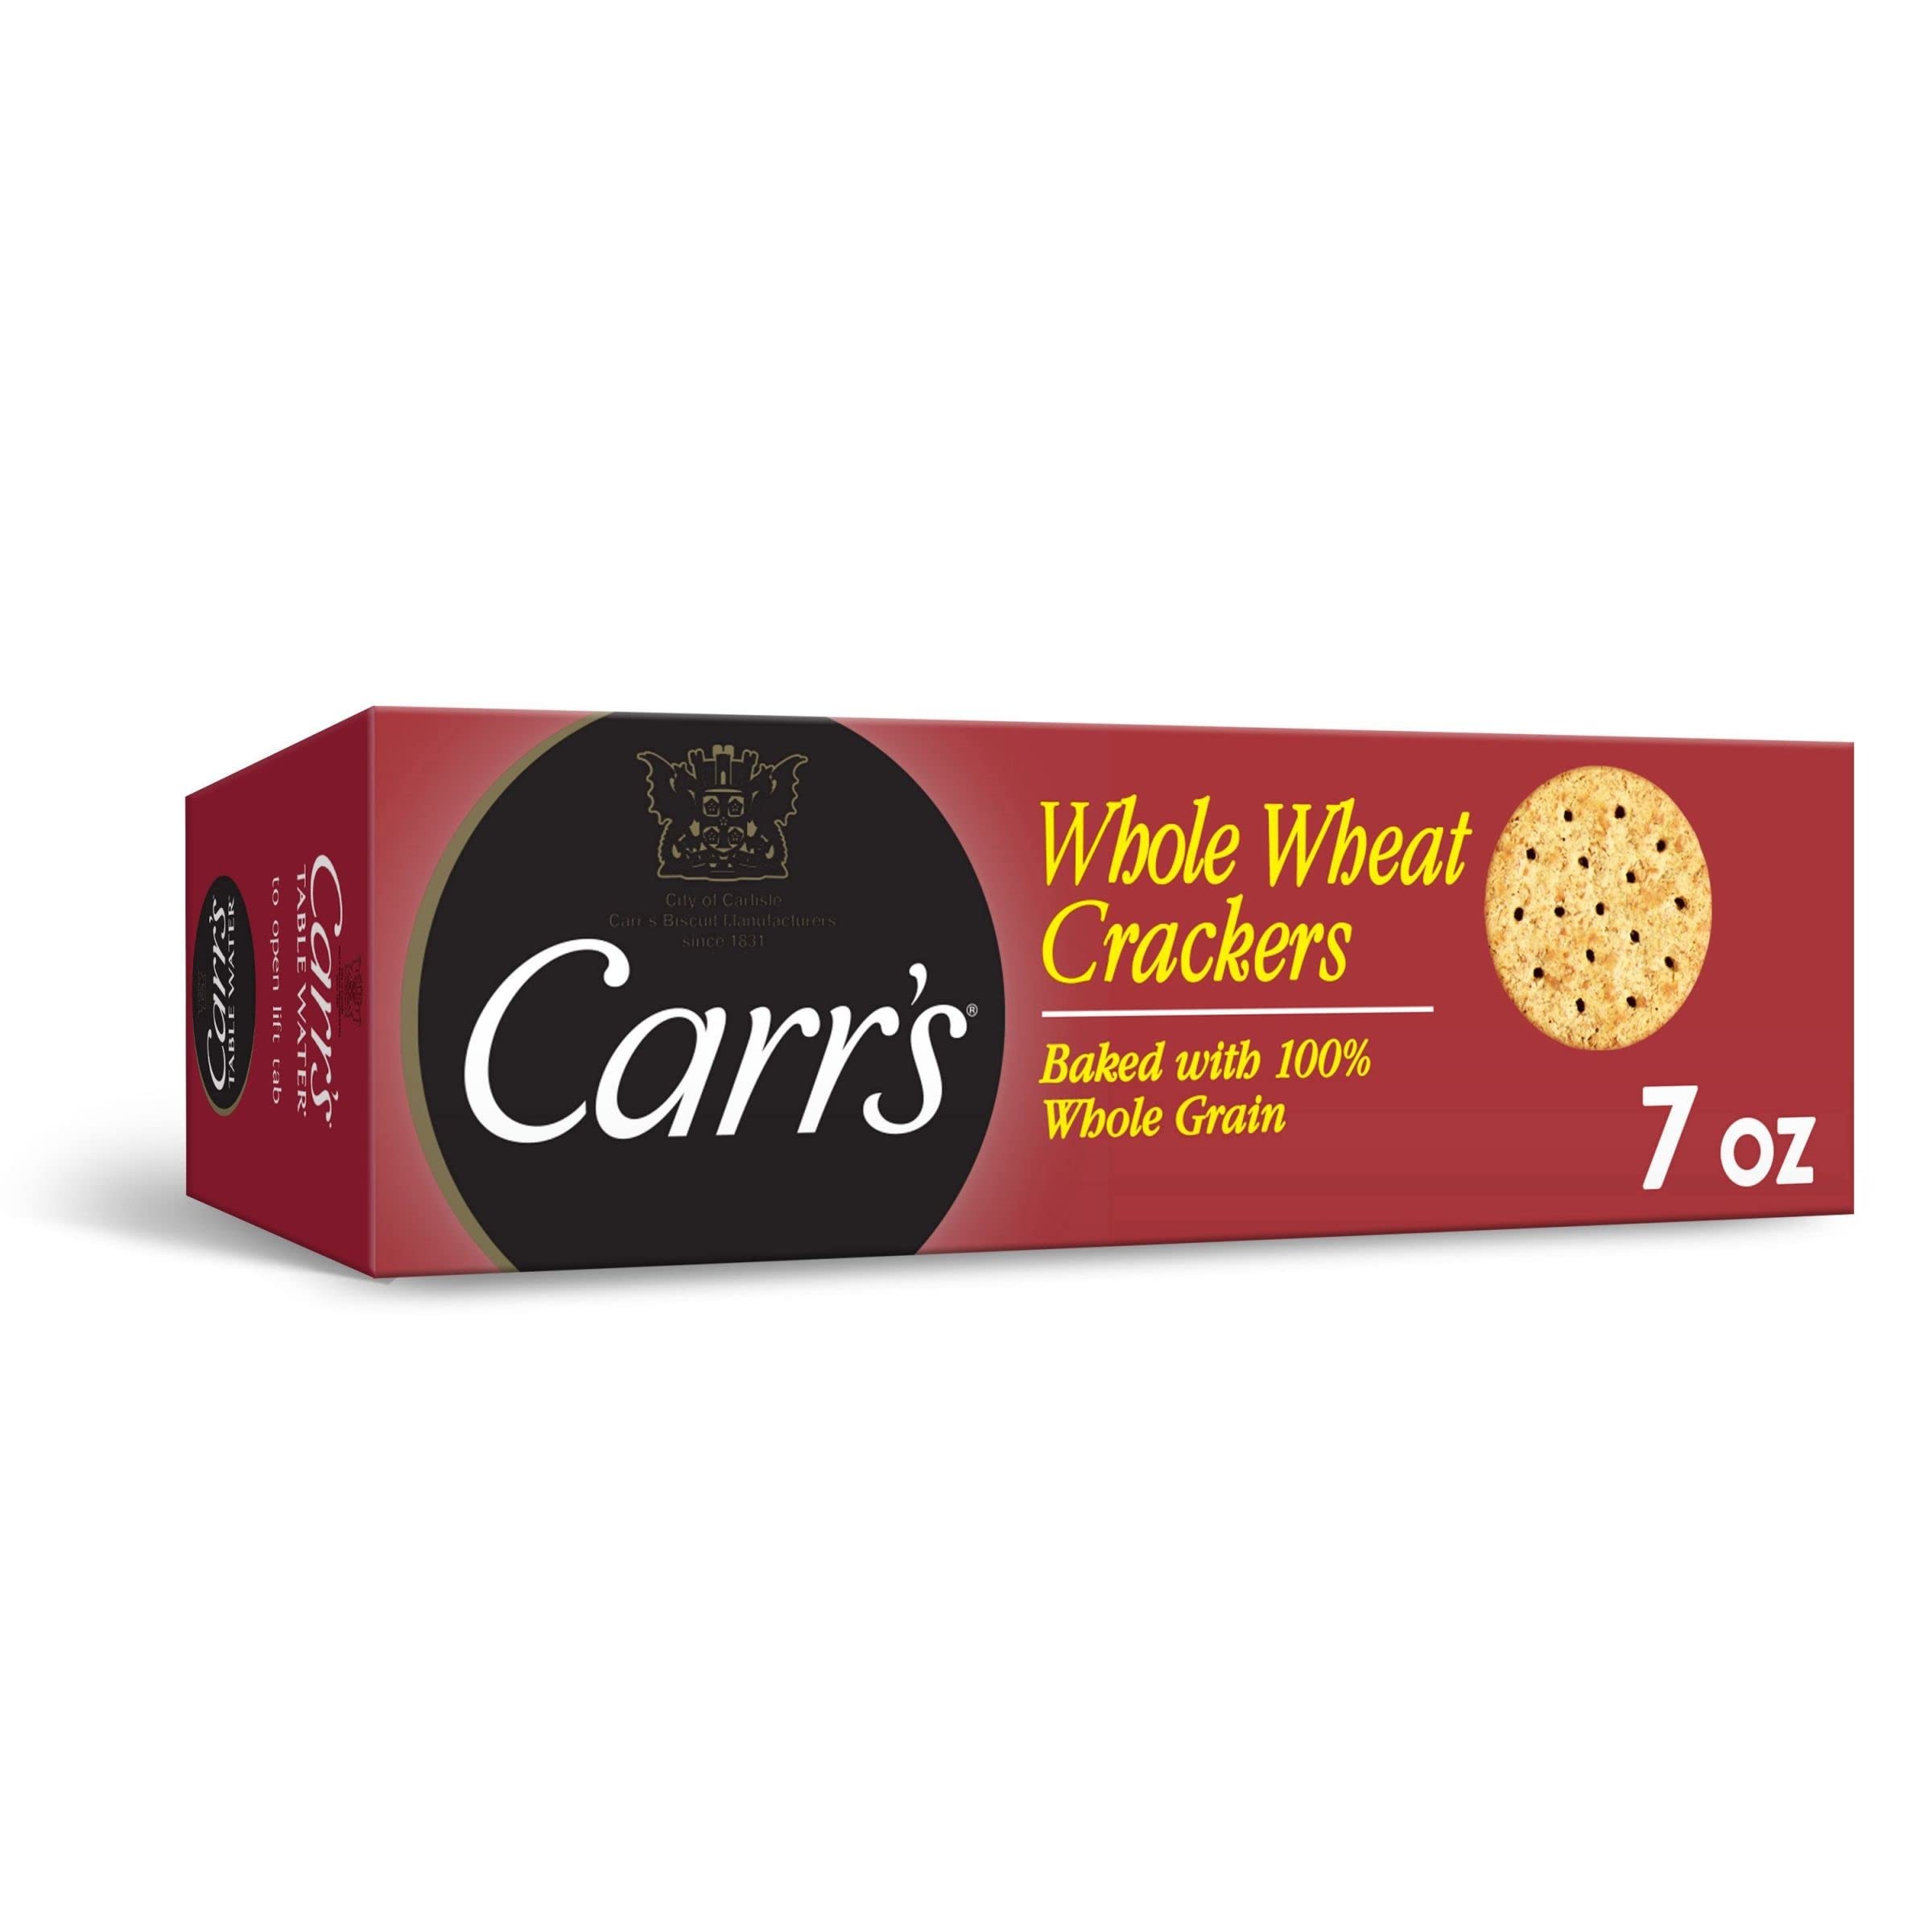
Item Name: Carr's, Whole Wheat Crackers, Non-GMO Project Verified, Baked with 100% Whole Grain, 7oz Box
Bullet Point 1: Delicious crackers with an earthy flavor and delicate crunch for a satisfying bite every time; Excellent to serve at formal or casual gatherings of any size
Bullet Point 2: Crisp, flaky crackers with a delicious taste that will satisfy the host and guests alike; A great canvas for your favorite toppings including cheese, deli meats, nuts, fruits, vegetables, and more
Bullet Point 3: Made with quality ingredients for excellent taste and texture; Non-GMO Project Verified: RSPO Certified Sustainable Palm Oil; Contains wheat ingredients; May contain milk and soy ingredients
Bullet Point 4: Stock your home pantry so you're ready for any impromptu gathering with family and friends; A staple for any cheese or charcuterie board
Bullet Point 5: A 7-ounce box containing Carr's Whole Wheat Crackers; Packaged for freshness and great taste
Value: 7.0
Unit: Ounce

Price: 8.66